Cazis

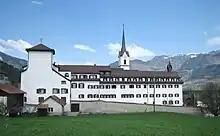
Dominican monastery in Cazis

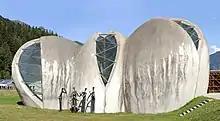
Stone Church in Cazis

Cazis has a population (as of ) of . , 14.8% of the population was made up of foreign nationals. Over the last 10 years the population has grown at a rate of 7.4%.